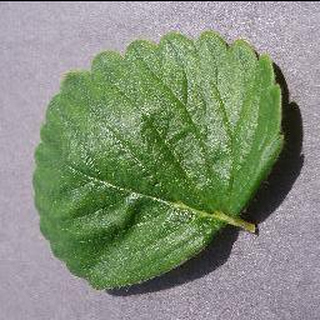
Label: healthy_strawberry